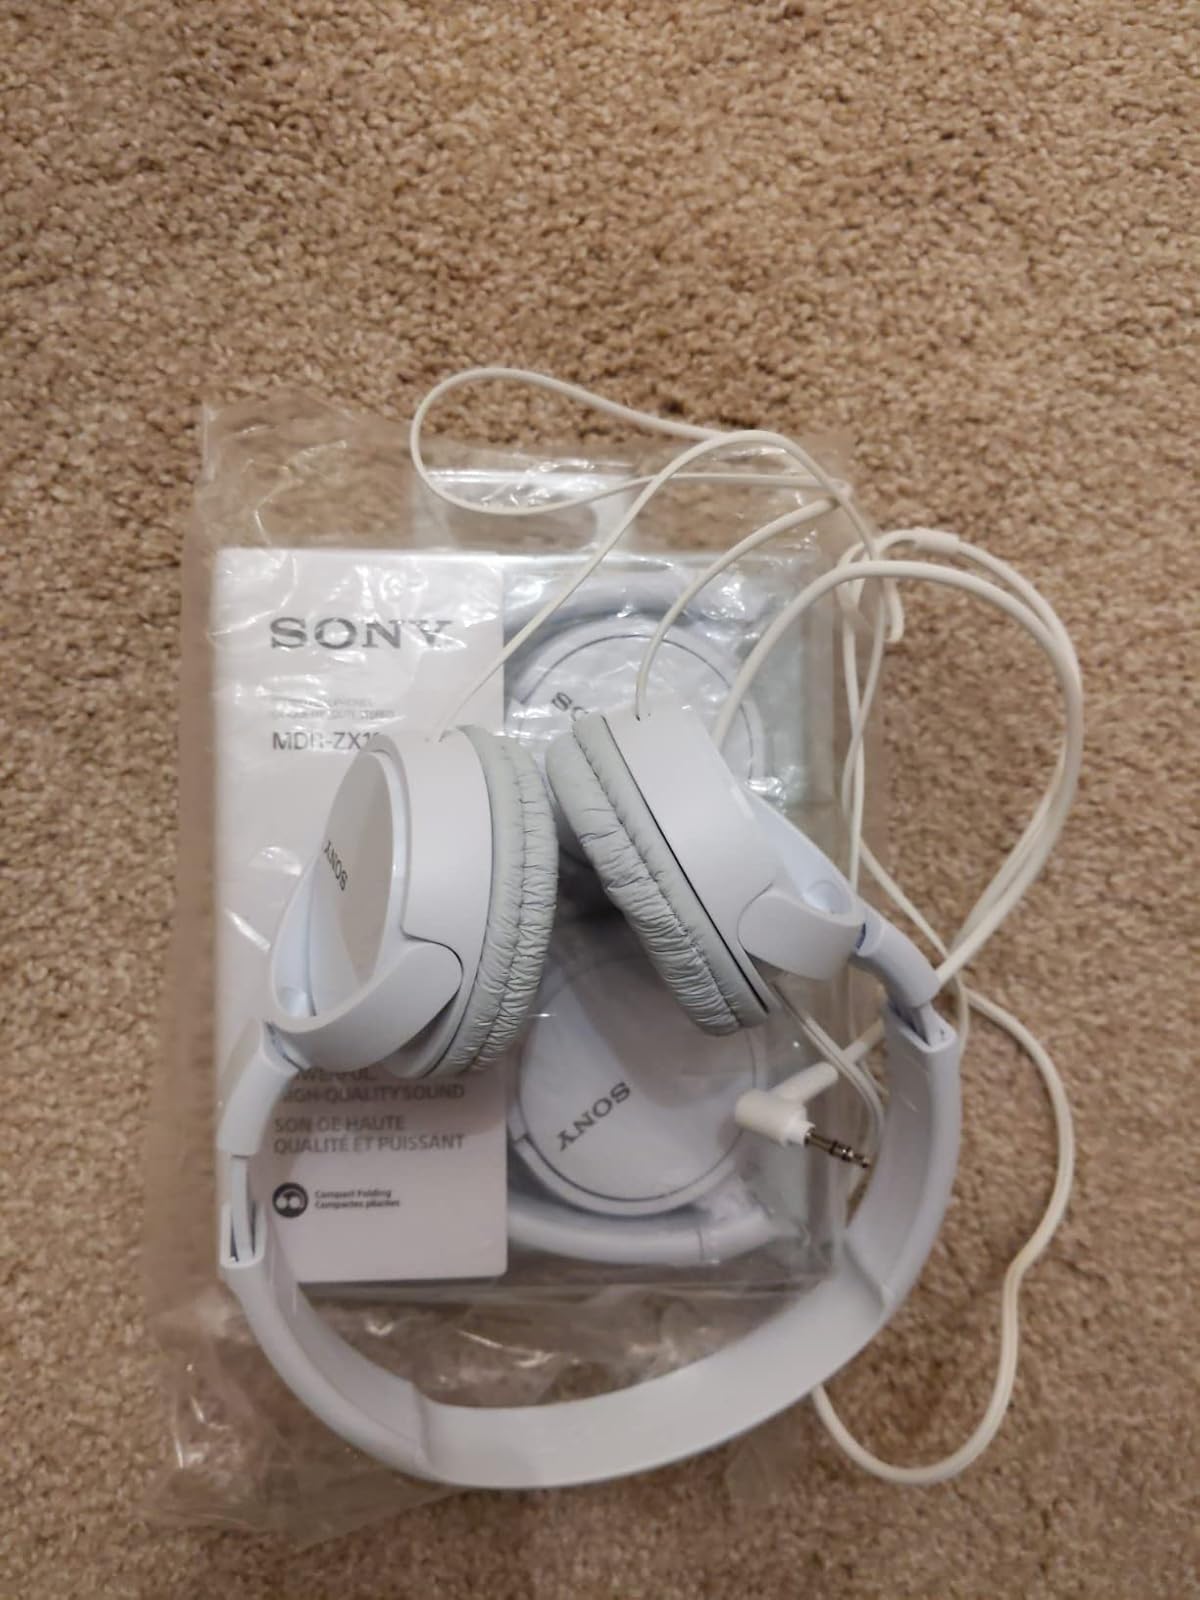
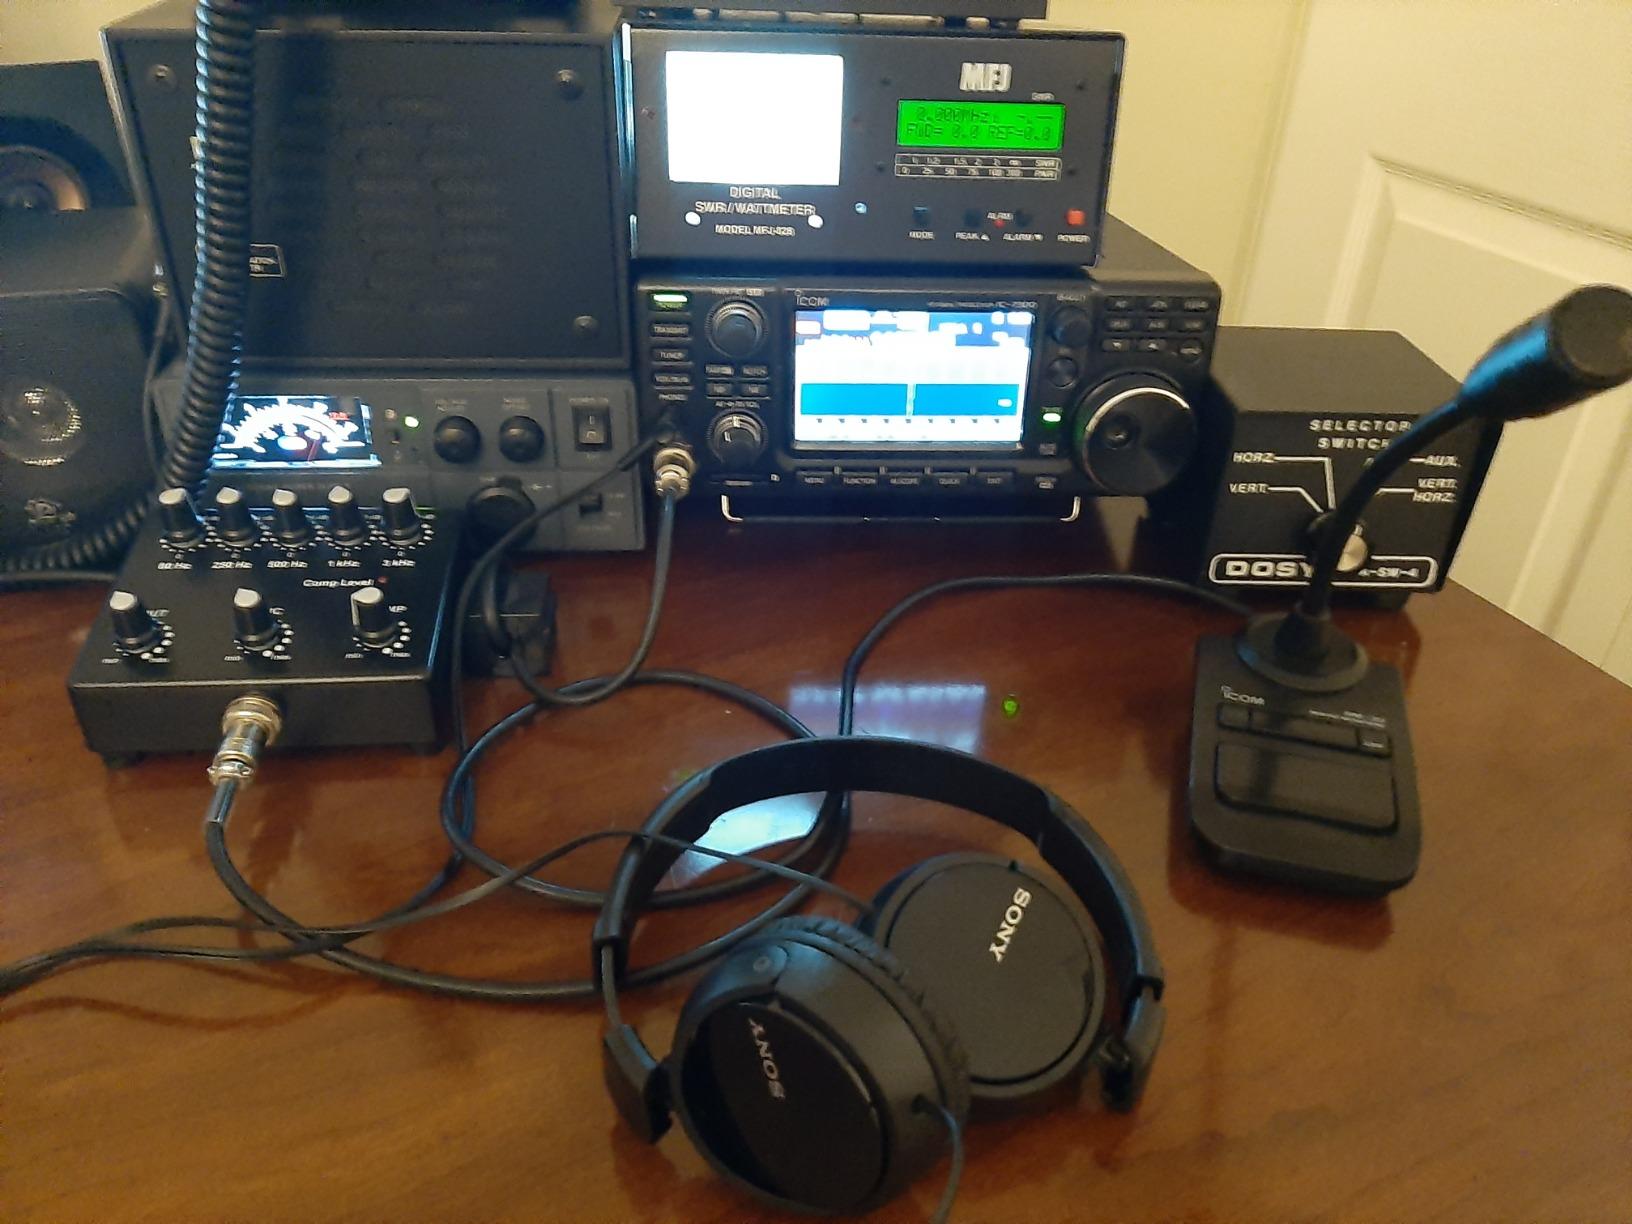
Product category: headphones
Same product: no